Pearl Harbor Naval Shipyard

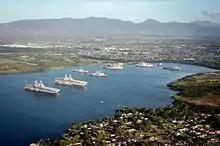
View of NISMF ships in the Middle Loch, Pearl Harbor, Hawaii, in 2016

The Naval Inactive Ship Maintenance Facility (NISMF) at Pearl Harbor, Hawaii, ports logistic support cargo ships and amphibious transport dock ships. The NISMF Pearl Harbor ships are kept afloat and in fair working order, so they can be reactivated for emergency use. Some of the ships are decommissioned US Navy ships and are pending determination of their final fate. Naval Inactive Ship Maintenance Facility is part of the United States Navy reserve fleets.